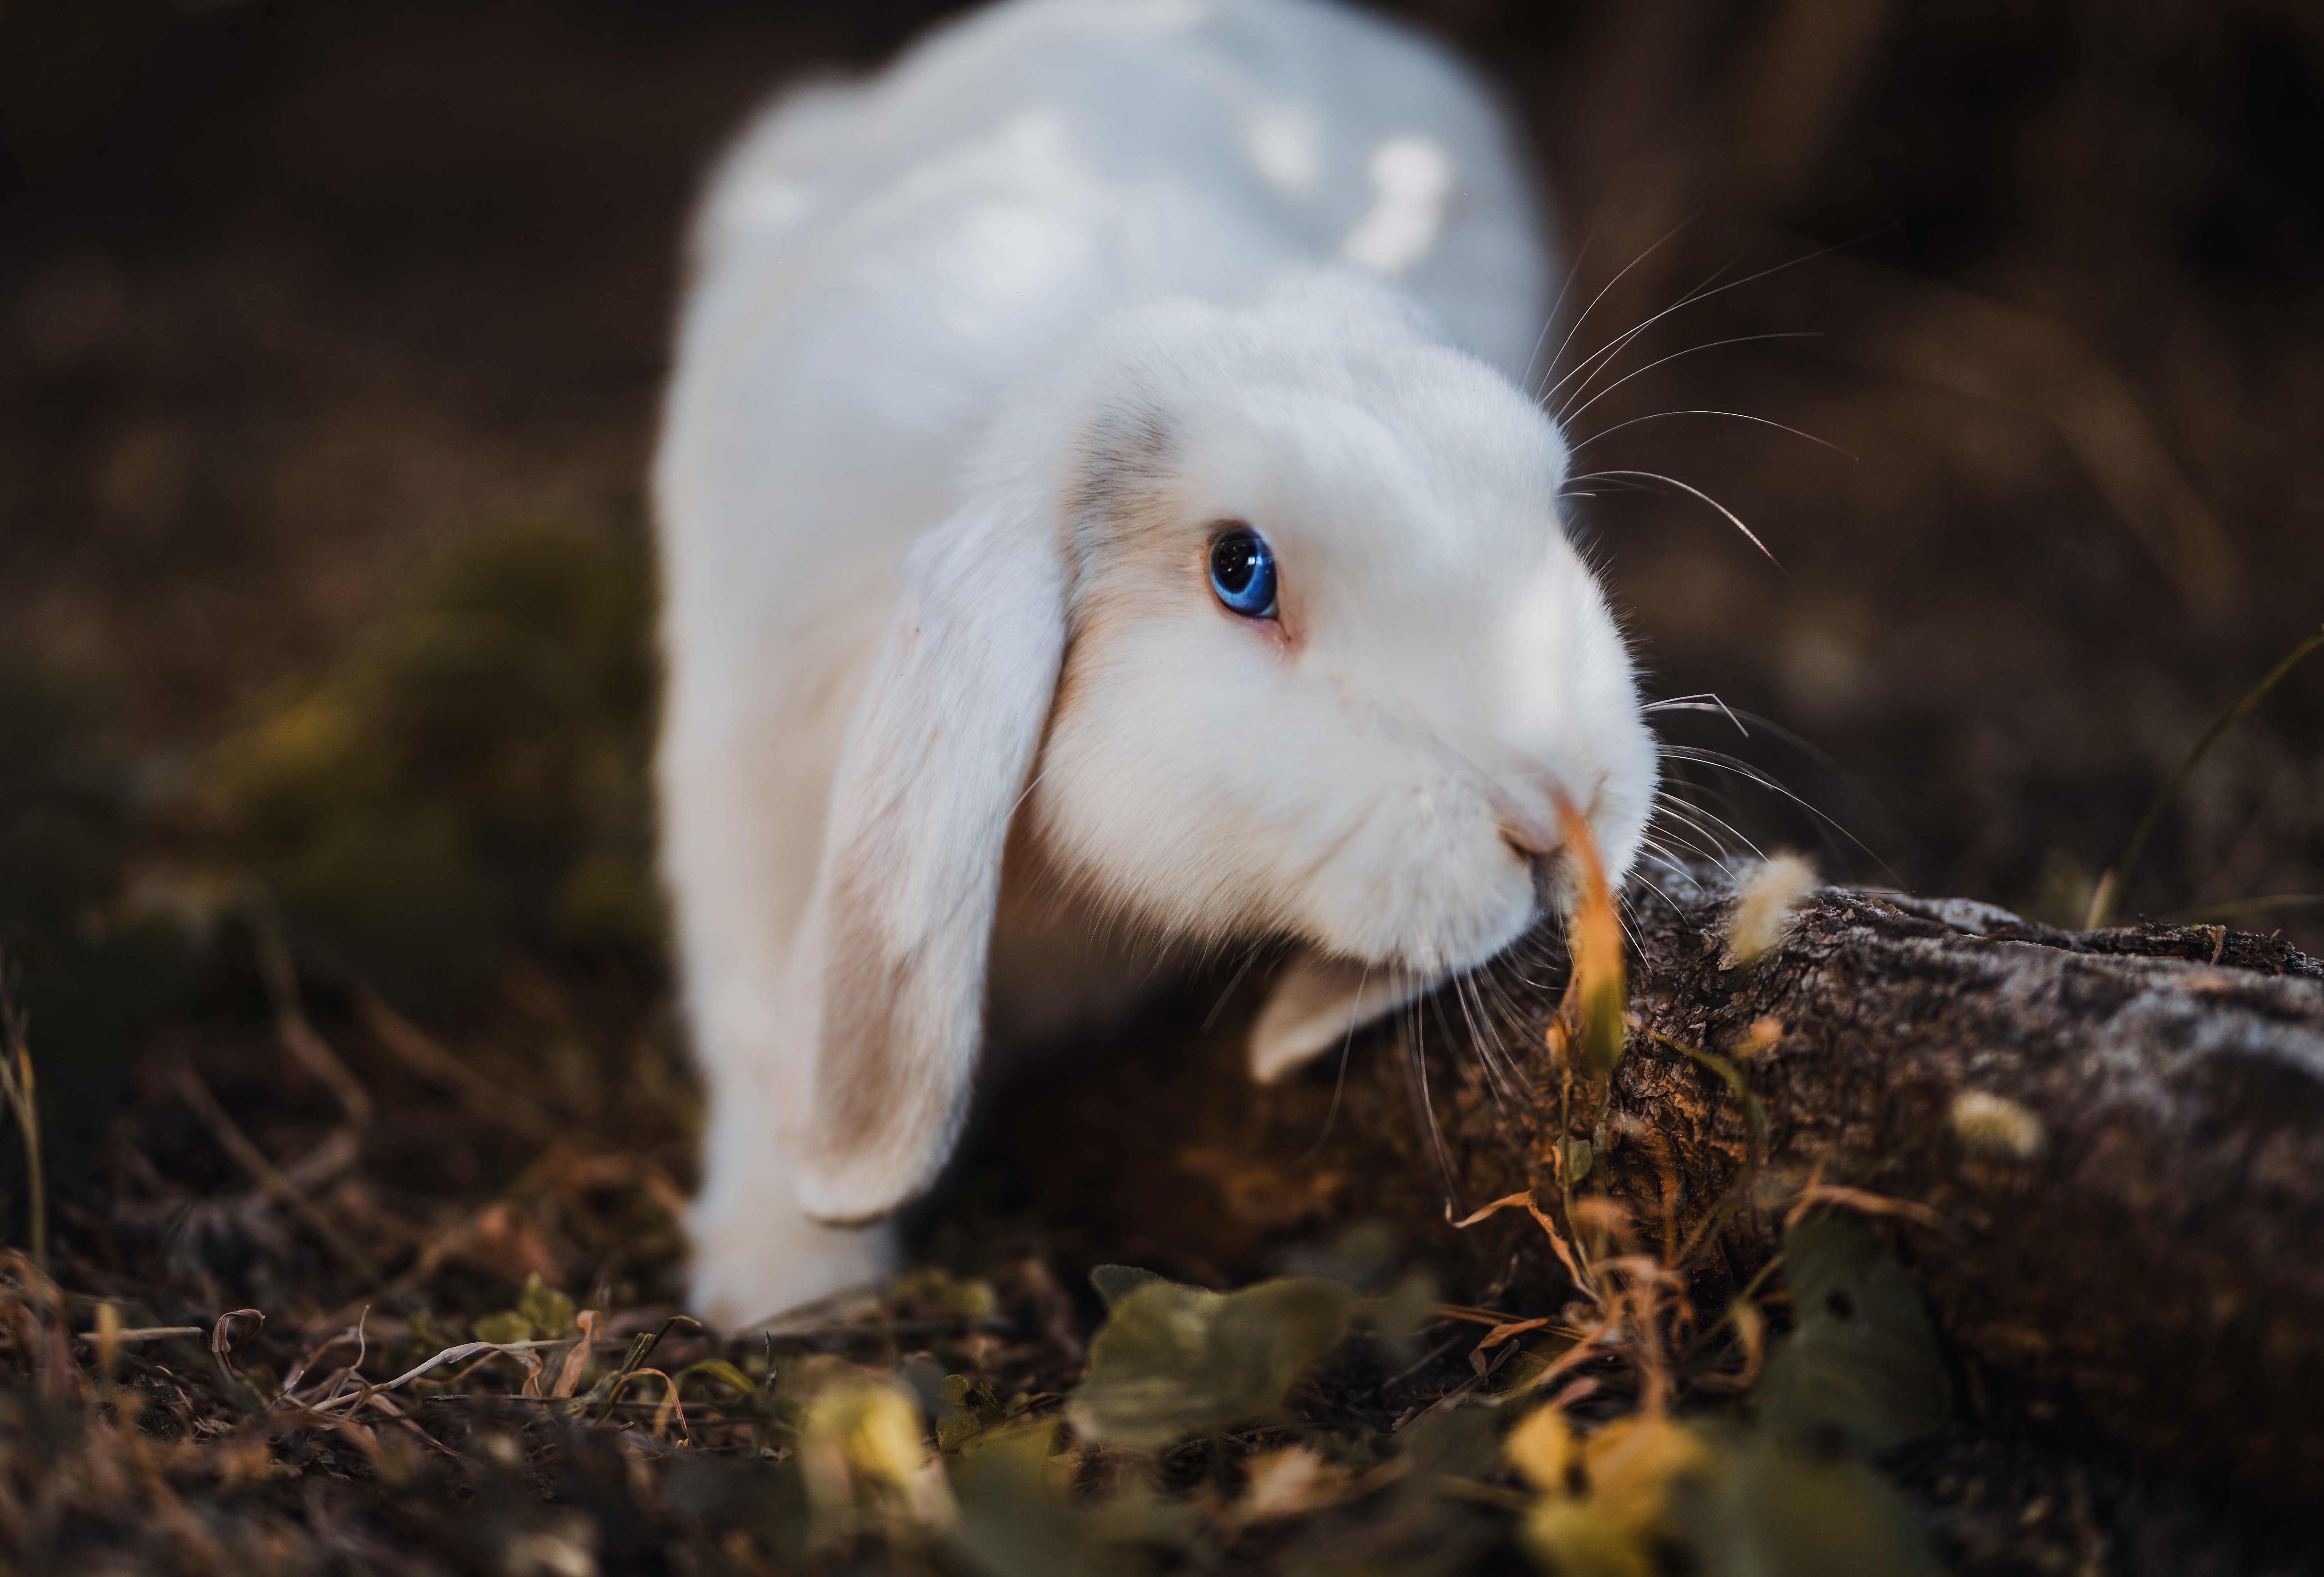
mammal, fauna, rabbit, domestic rabbit, rabits and hares, hare, snout, whiskers, grass, wildlife